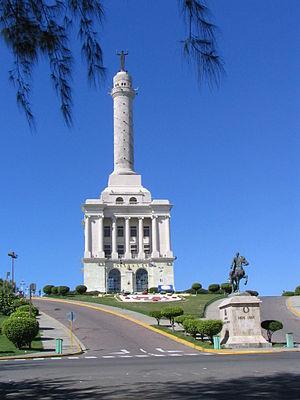
Santiago est l'une des 32 provinces de la République dominicaine. Son chef-lieu est Santiago de los Caballeros. Elle est limitée au nord par les provinces de Santiago Rodríguez et Valverde, au nord par celle de Puerto Plata, à l'est celles d'Espaillat et La Vega et au sud par celle de San Juan.